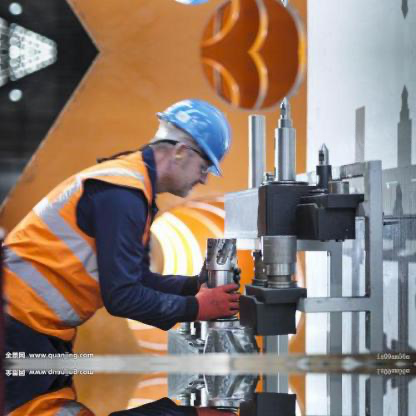
Objects in the image:
label: helmet